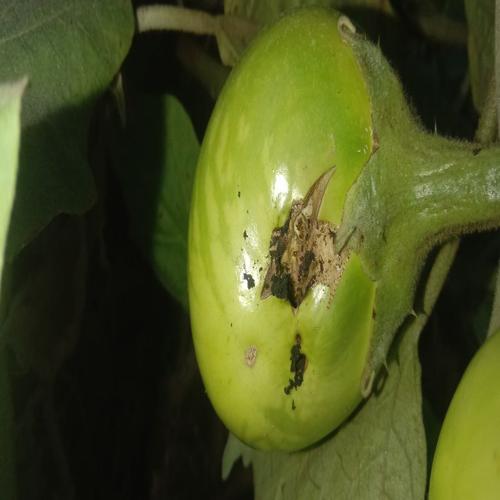
Label: Shoot and Fruit Borer